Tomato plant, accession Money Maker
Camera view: tilt-top (135 deg); turntable rotation: 330 degrees
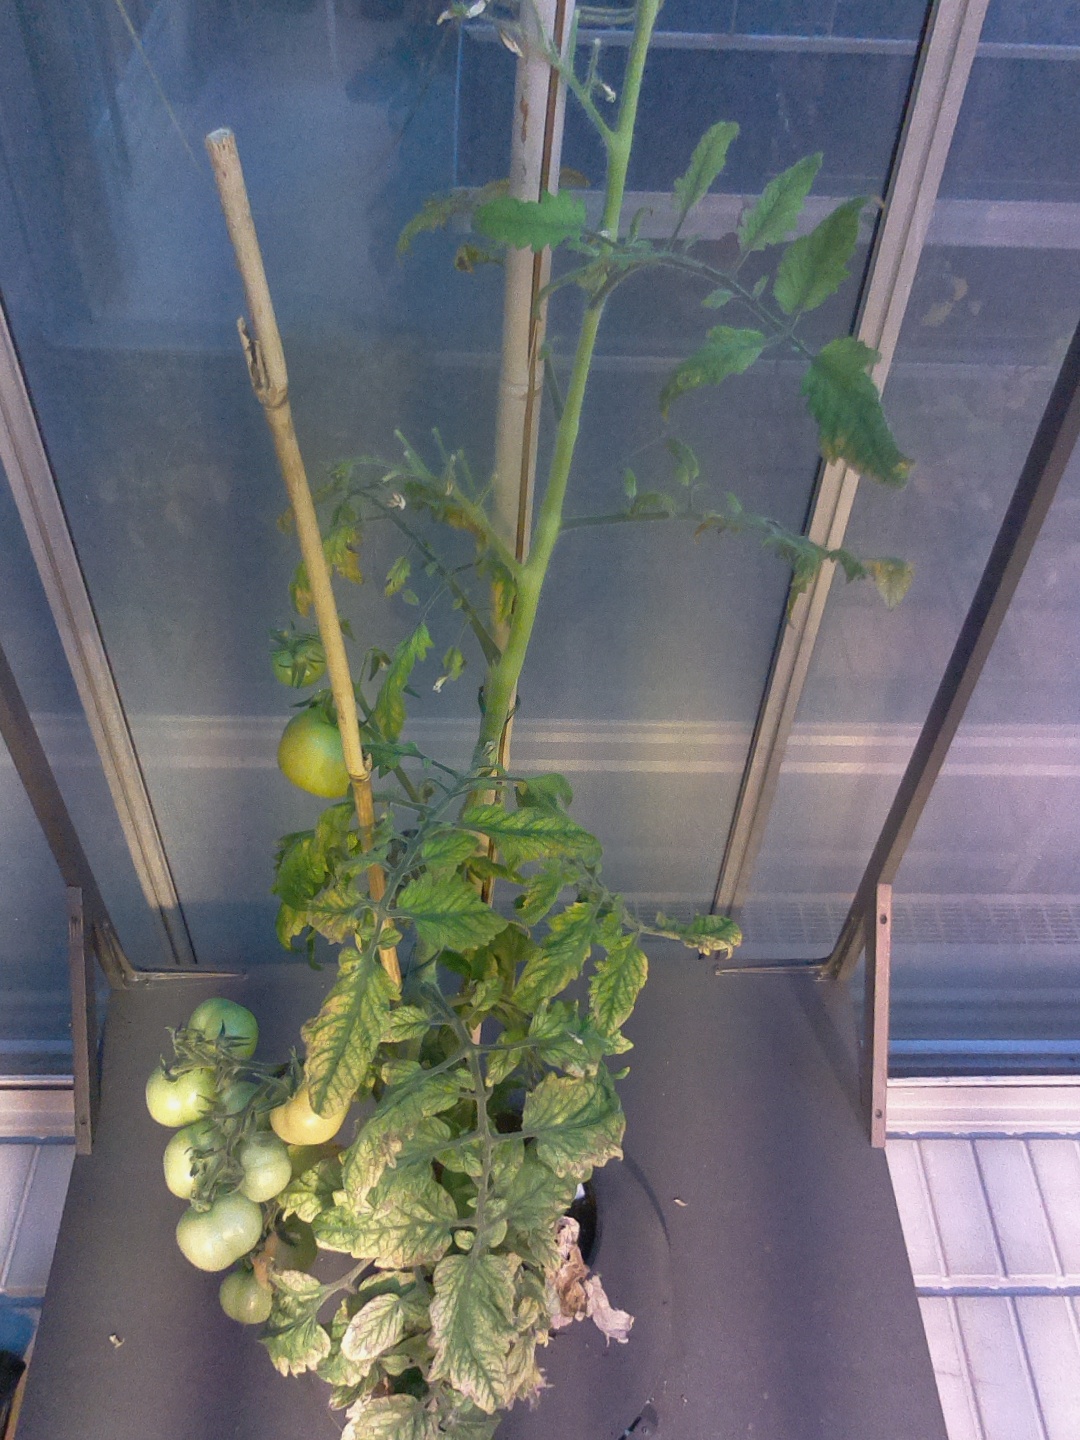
BBCH growth stage 80: fruits start showing typical ripe color (orange -> red)